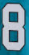
Number: 8